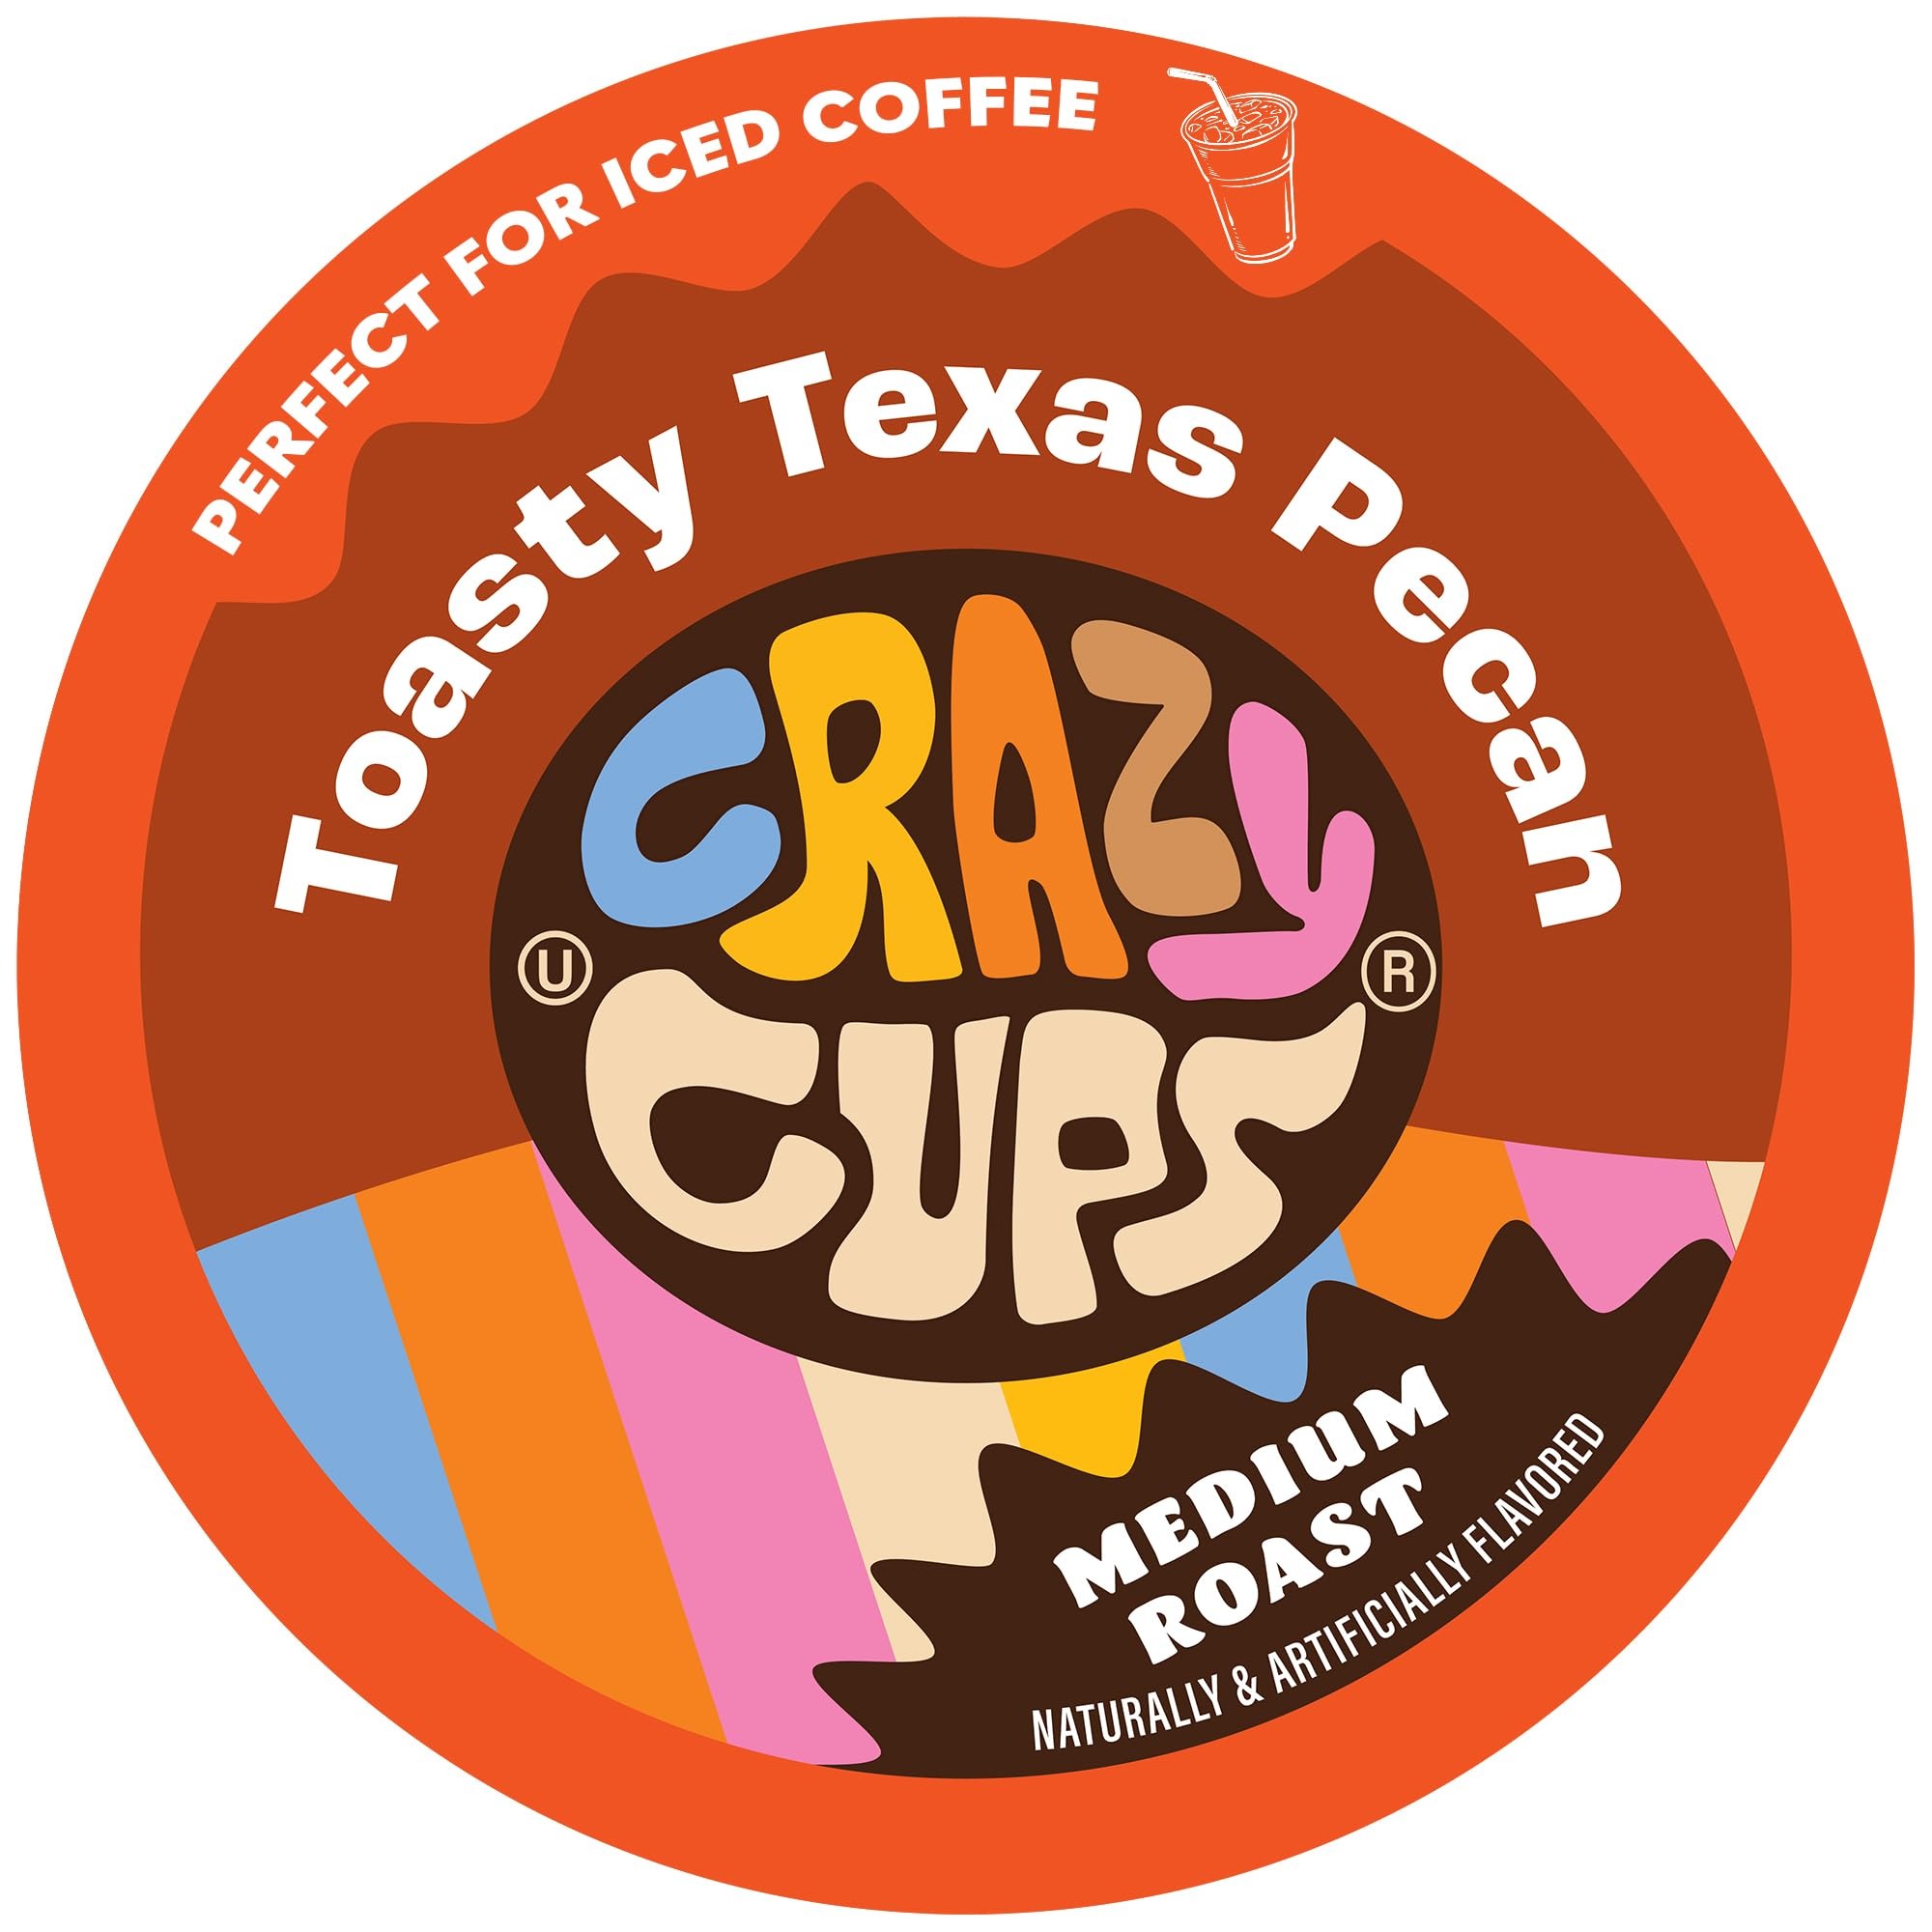
Item Name: Crazy Cup Flavored Coffee Pods, Toasty Texas Pecan Coffee Pods for K Cup Keurig Machines, Brew Hot or Iced, 22 Count
Bullet Point 1: TEXAS PECAN COFFEE PODS: Our Texas pecan coffee pods feature the rich and distinctive flavor of premium Texas pecans, delivering a unique and delightful taste that captures the essence of this beloved Southern nut.
Bullet Point 2: DECAFFEINATED BLISS: Experience the rich and nutty notes of Texas pecans without the caffeine, as our texas pecan decaf coffee pods provide a soothing and flavorful option for those who prefer a milder brew.
Bullet Point 3: ALL-SEASON ENJOYMENt: Versatile Texas pecan coffee pods are perfect for both hot and iced brews, providing a delightful year-round experience that can be savored in any weather or occasion.
Bullet Point 4: QUALITY INGREDIENTS, GUILTLESS INDULGENCE: Our coffee capsules are gluten and lactose-free, vegan, kosher, and keto-friendly. Savor the delectable flavor of pecan coffee without any guilt and make every sip a celebration!
Bullet Point 5: COFFEE PODS FOR KEURIG: Our premium coffee pods & other single-serve coffee blends are compatible with coffee machines that brew pecan coffee k cups including the Keurig 2.0 brewer. Kcups is a registered trademark of Keurig. Not affiliated with Keurig
Value: 22.0
Unit: Count

Price: 19.395